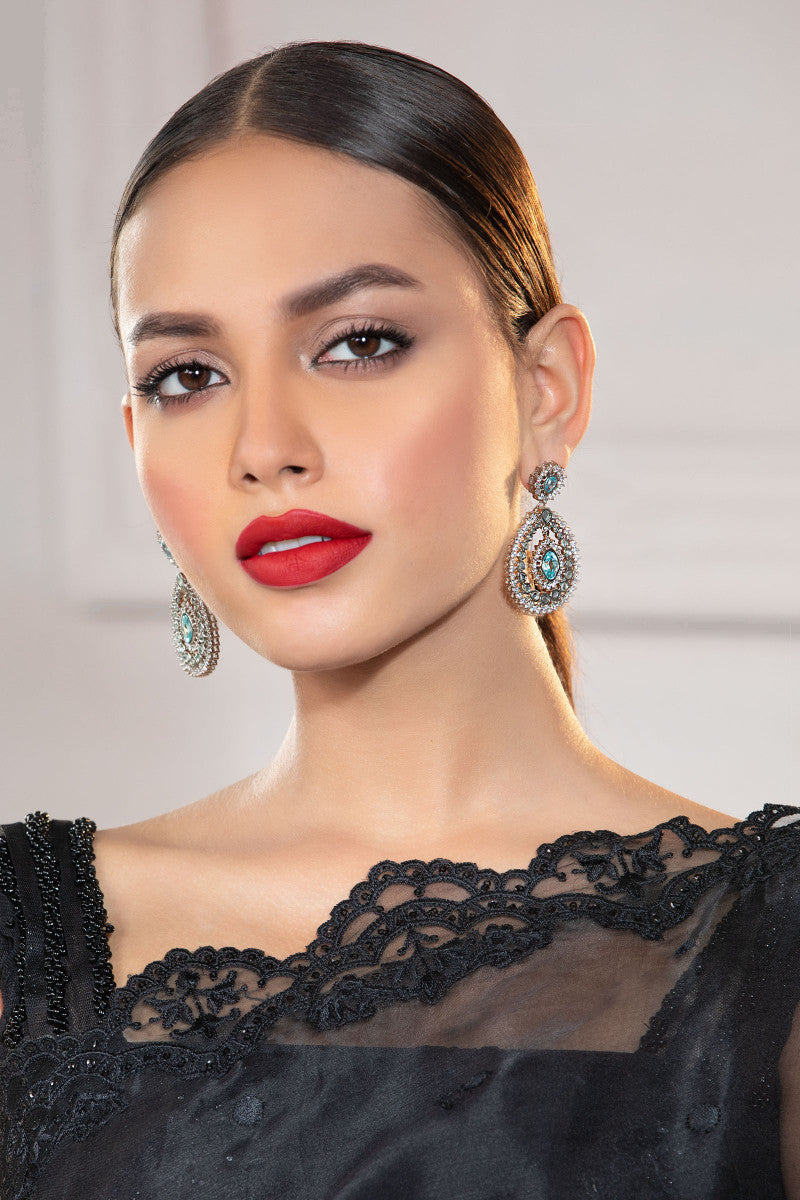
black lace top earring